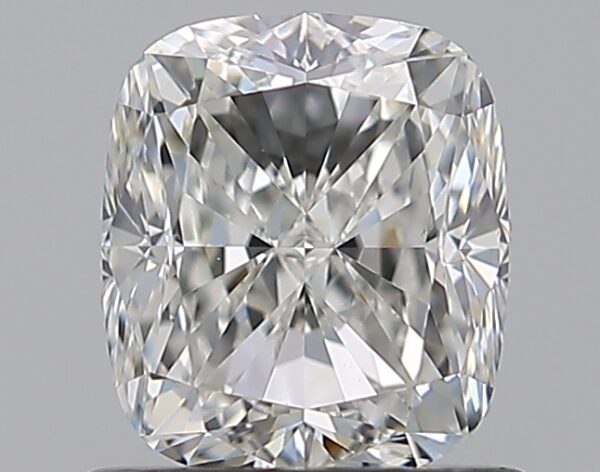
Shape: cushion
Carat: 1.01
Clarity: VS1
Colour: H
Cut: VG
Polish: EX
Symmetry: EX
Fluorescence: N
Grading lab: GIA
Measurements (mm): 5.96 x 5.19 x 3.71